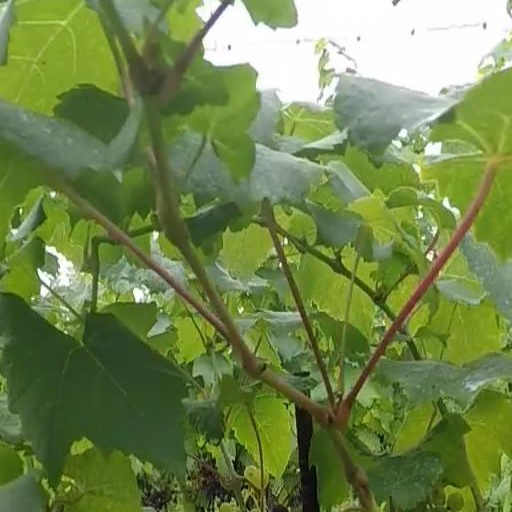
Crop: grape